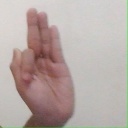
अक्षर: फ